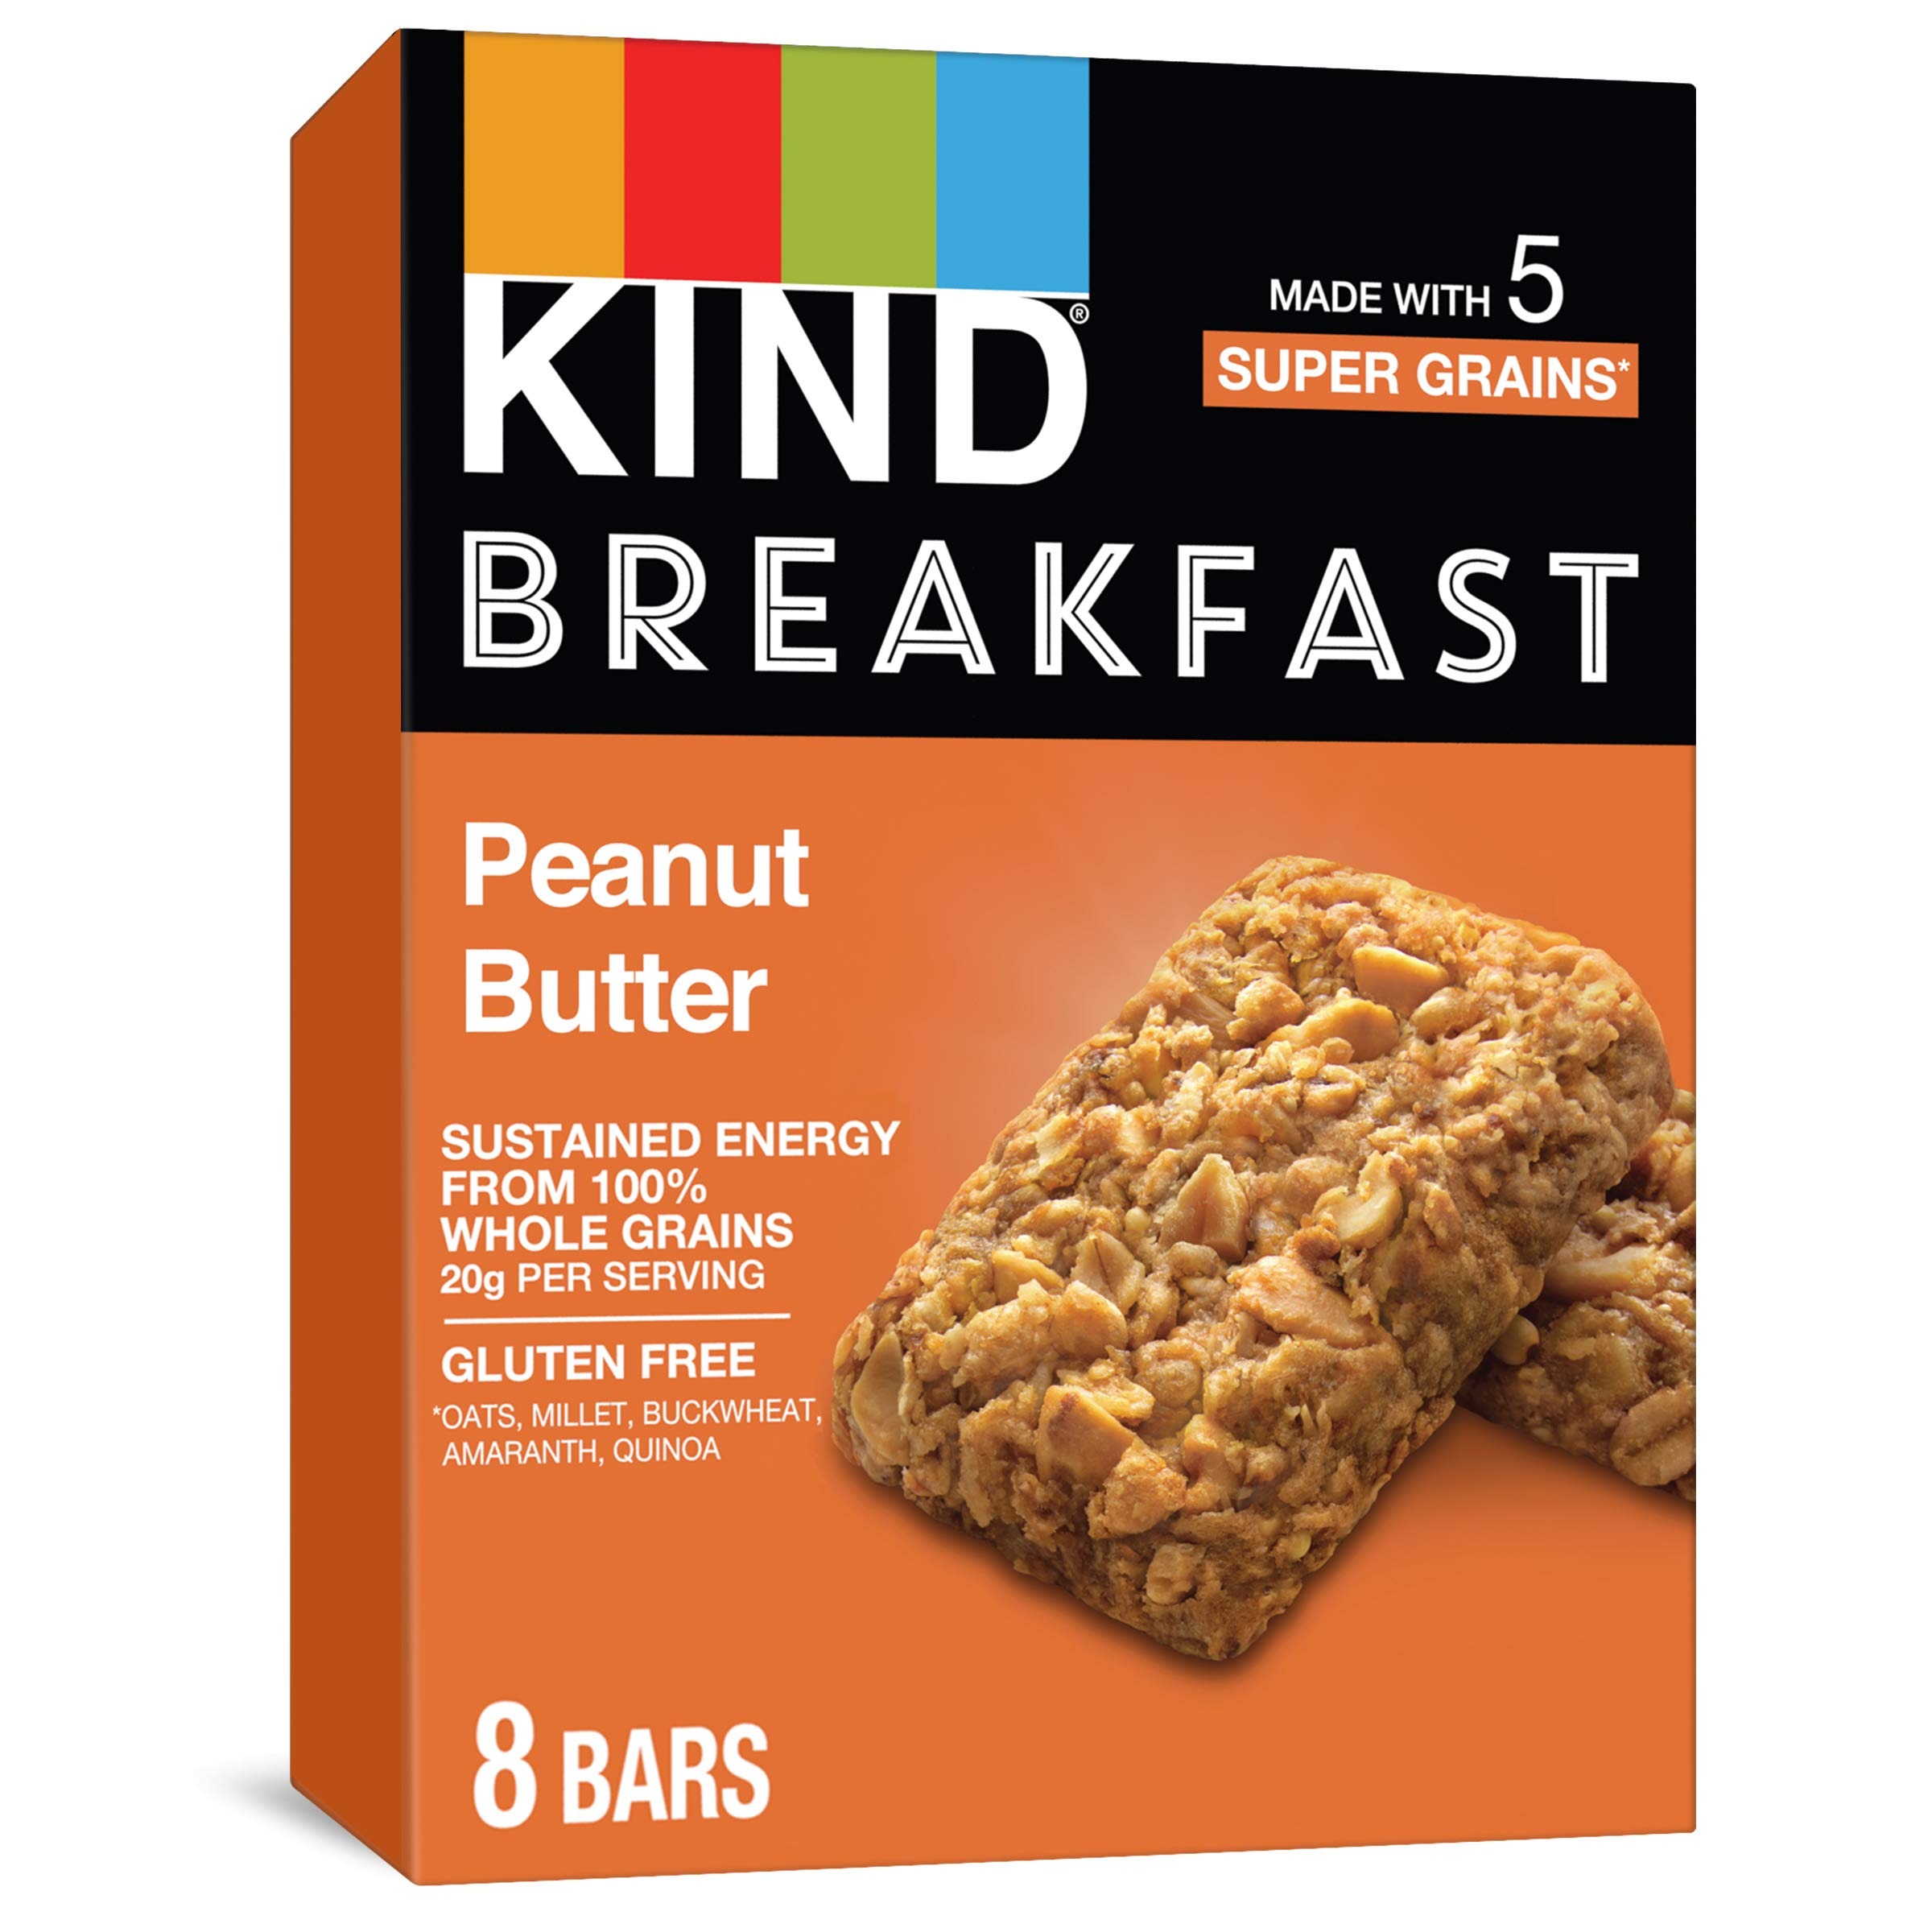
Item Name: KIND Breakfast Bars, Peanut Butter, Healthy Snacks, Gluten Free, 32 Count
Bullet Point 1: Contains 32 (1.8 oz) KIND Breakfast Peanut Butter bars
Bullet Point 2: BREAKFAST DONE RIGHT- Start your mornings on a kind note with our flavorful Breakfast Bars
Bullet Point 3: NUTRITIONALLY DENSE- KIND Breakfast Bars are made with 5 super grains including oats, buckwheat, millet, amaranth, and quinoa
Bullet Point 4: PACKED WITH GOODNESS- These bars are gluten-free with 20 grams of whole grains and are a great source of healthy fibers
Bullet Point 5: INDULGE- Made with the highest quality non-genetically modified ingredients to ensure our bars not only taste great, but are kind to your body
Value: 57.6
Unit: Ounce

Price: 16.4